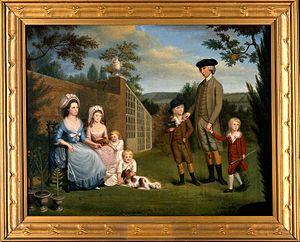
John Coakley Lettsome est un médecin, abolitionniste et philanthrope anglais. Il est né dans l'archipel des îles Vierges britanniques aux Antilles, au sein d'une colonie quaker. Son nom est parfois orthographié Lettsom, en particulier quand il a vécu aux îles Vierges britanniques.